Leukershausen

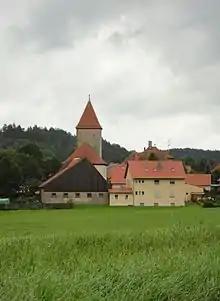

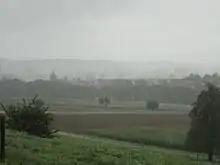

There is one church in Leukershausen that is named for its patron, St. John the Apostle. It is part of the Evangelical Church in Germany.